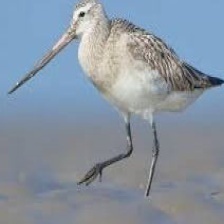
Species: BAR-TAILED GODWIT
Scientific name: LIMOSA LAPPONICA